Baháʼí Faith in Asia

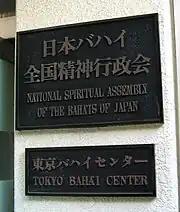
Sign outside the Tokyo Baha'i Center, Shinjuku Ward.

The Baháʼí Faith was first introduced to Japan after mentions of the country by ʻAbdu'l-Bahá first in 1875. Japanese contact with the religion came from the West when was living in Honolulu, Hawaii in 1902 converted; the second being .